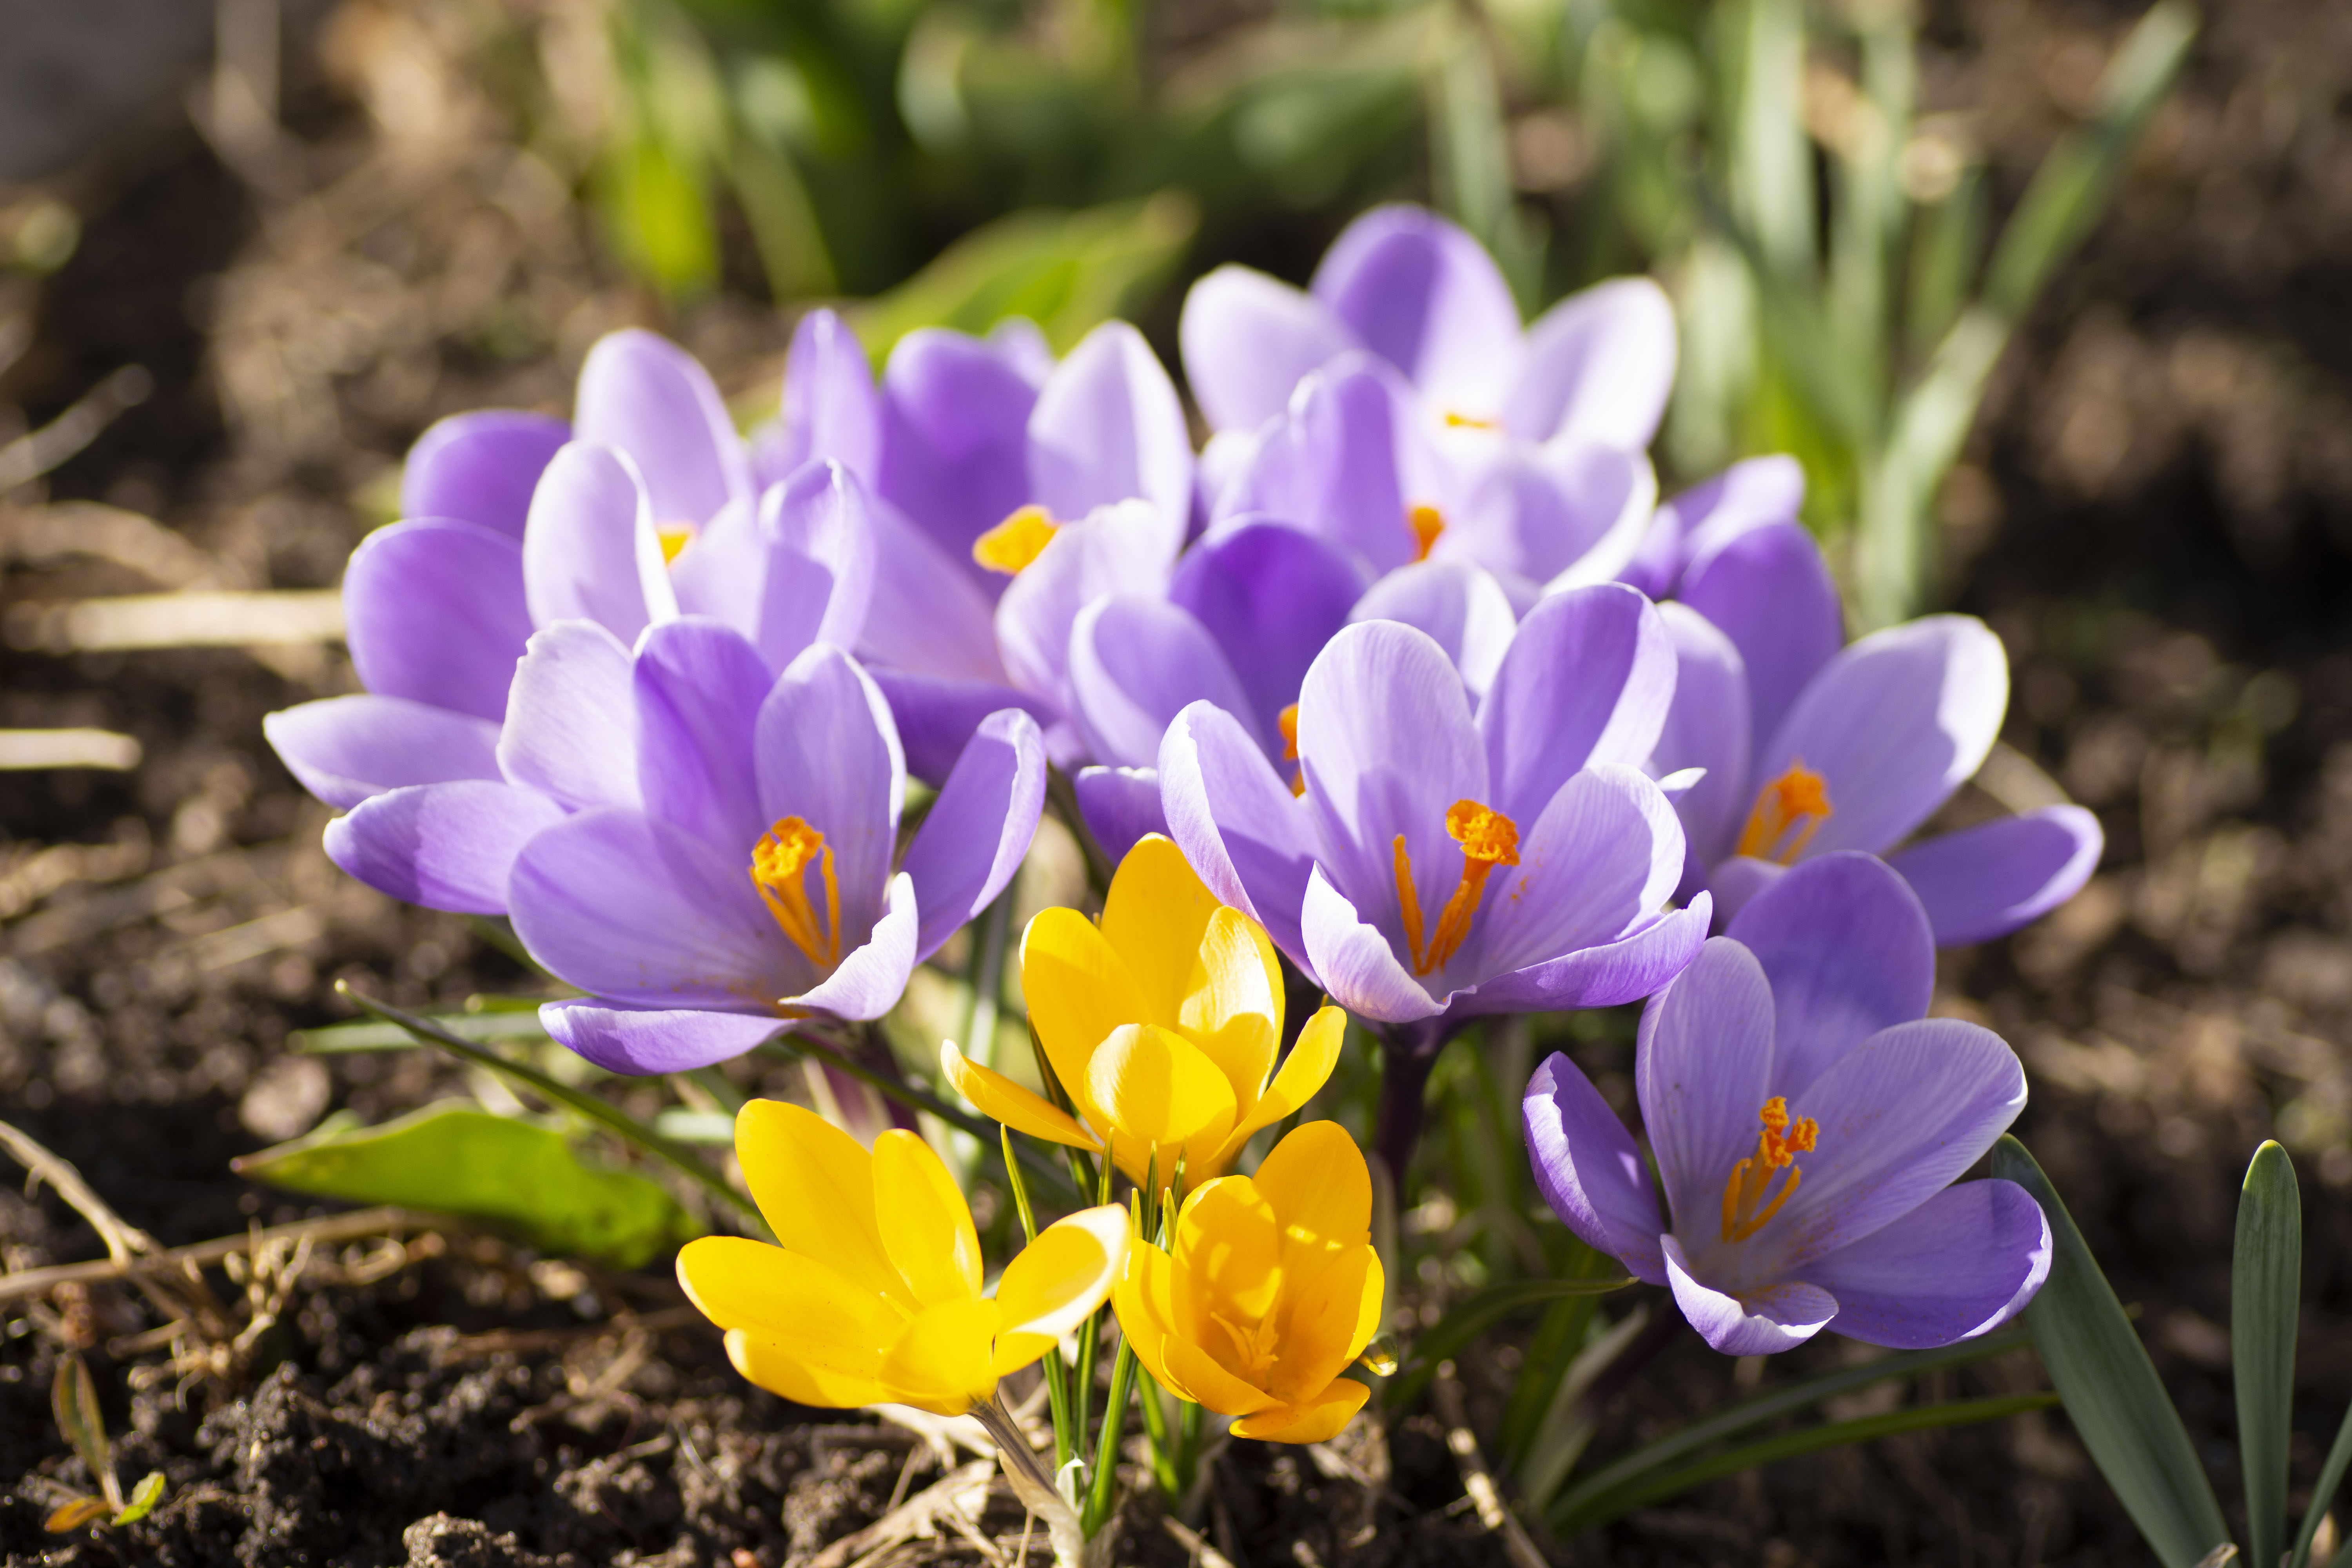
flower, crocus, cretan crocus, flowering plant, tommie crocus, petal, plant, spring crocus, spring, snow crocus, iris family, saffron crocus, violet family, wildflower, viola, perennial plant